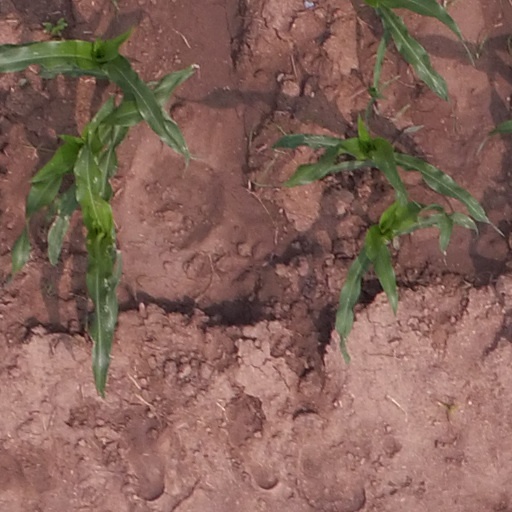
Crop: maize; corn